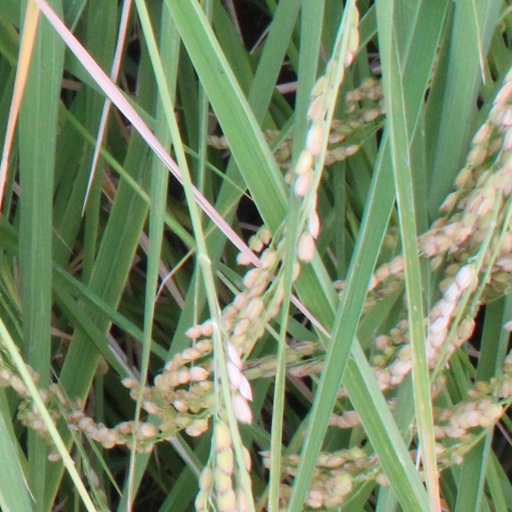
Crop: rice